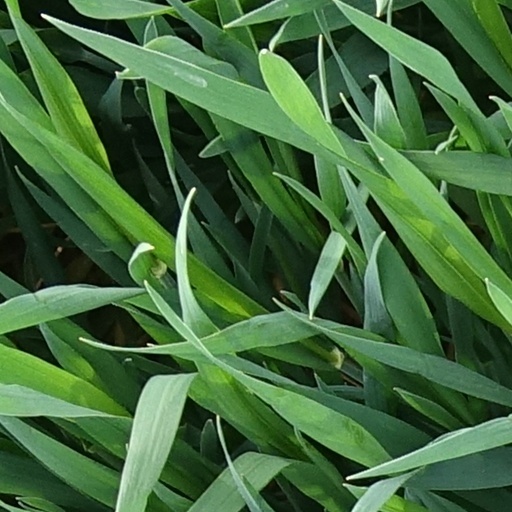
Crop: wheat